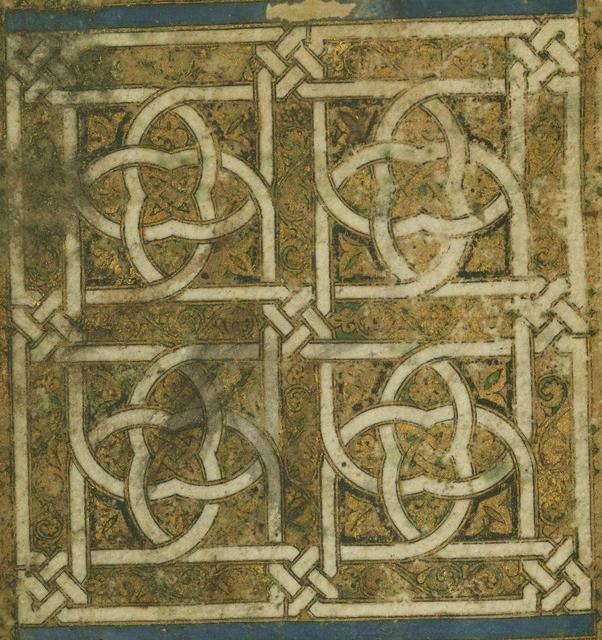
Texture: interlaced